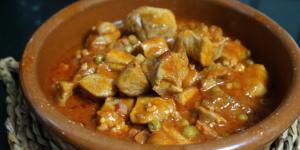
carcamusas toledanas